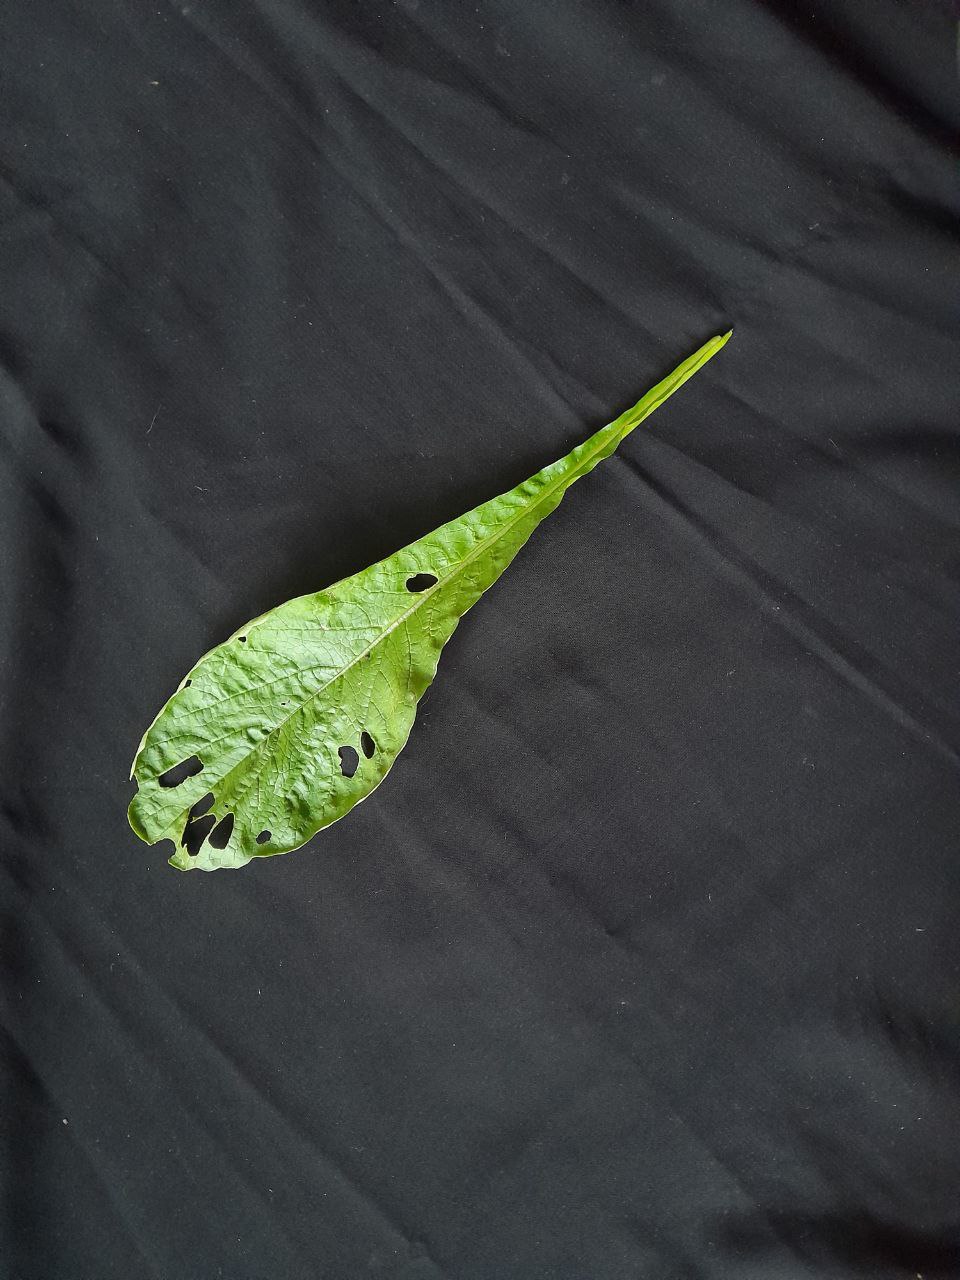
Label: flea beetle